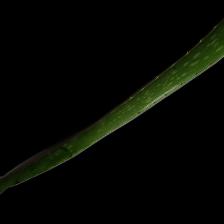
Plant: Aloe Vera